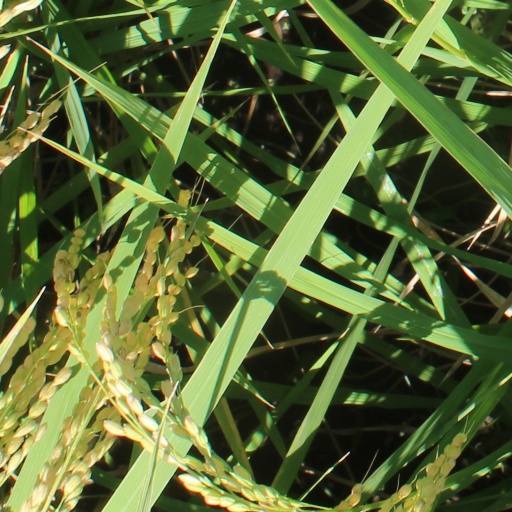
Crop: rice